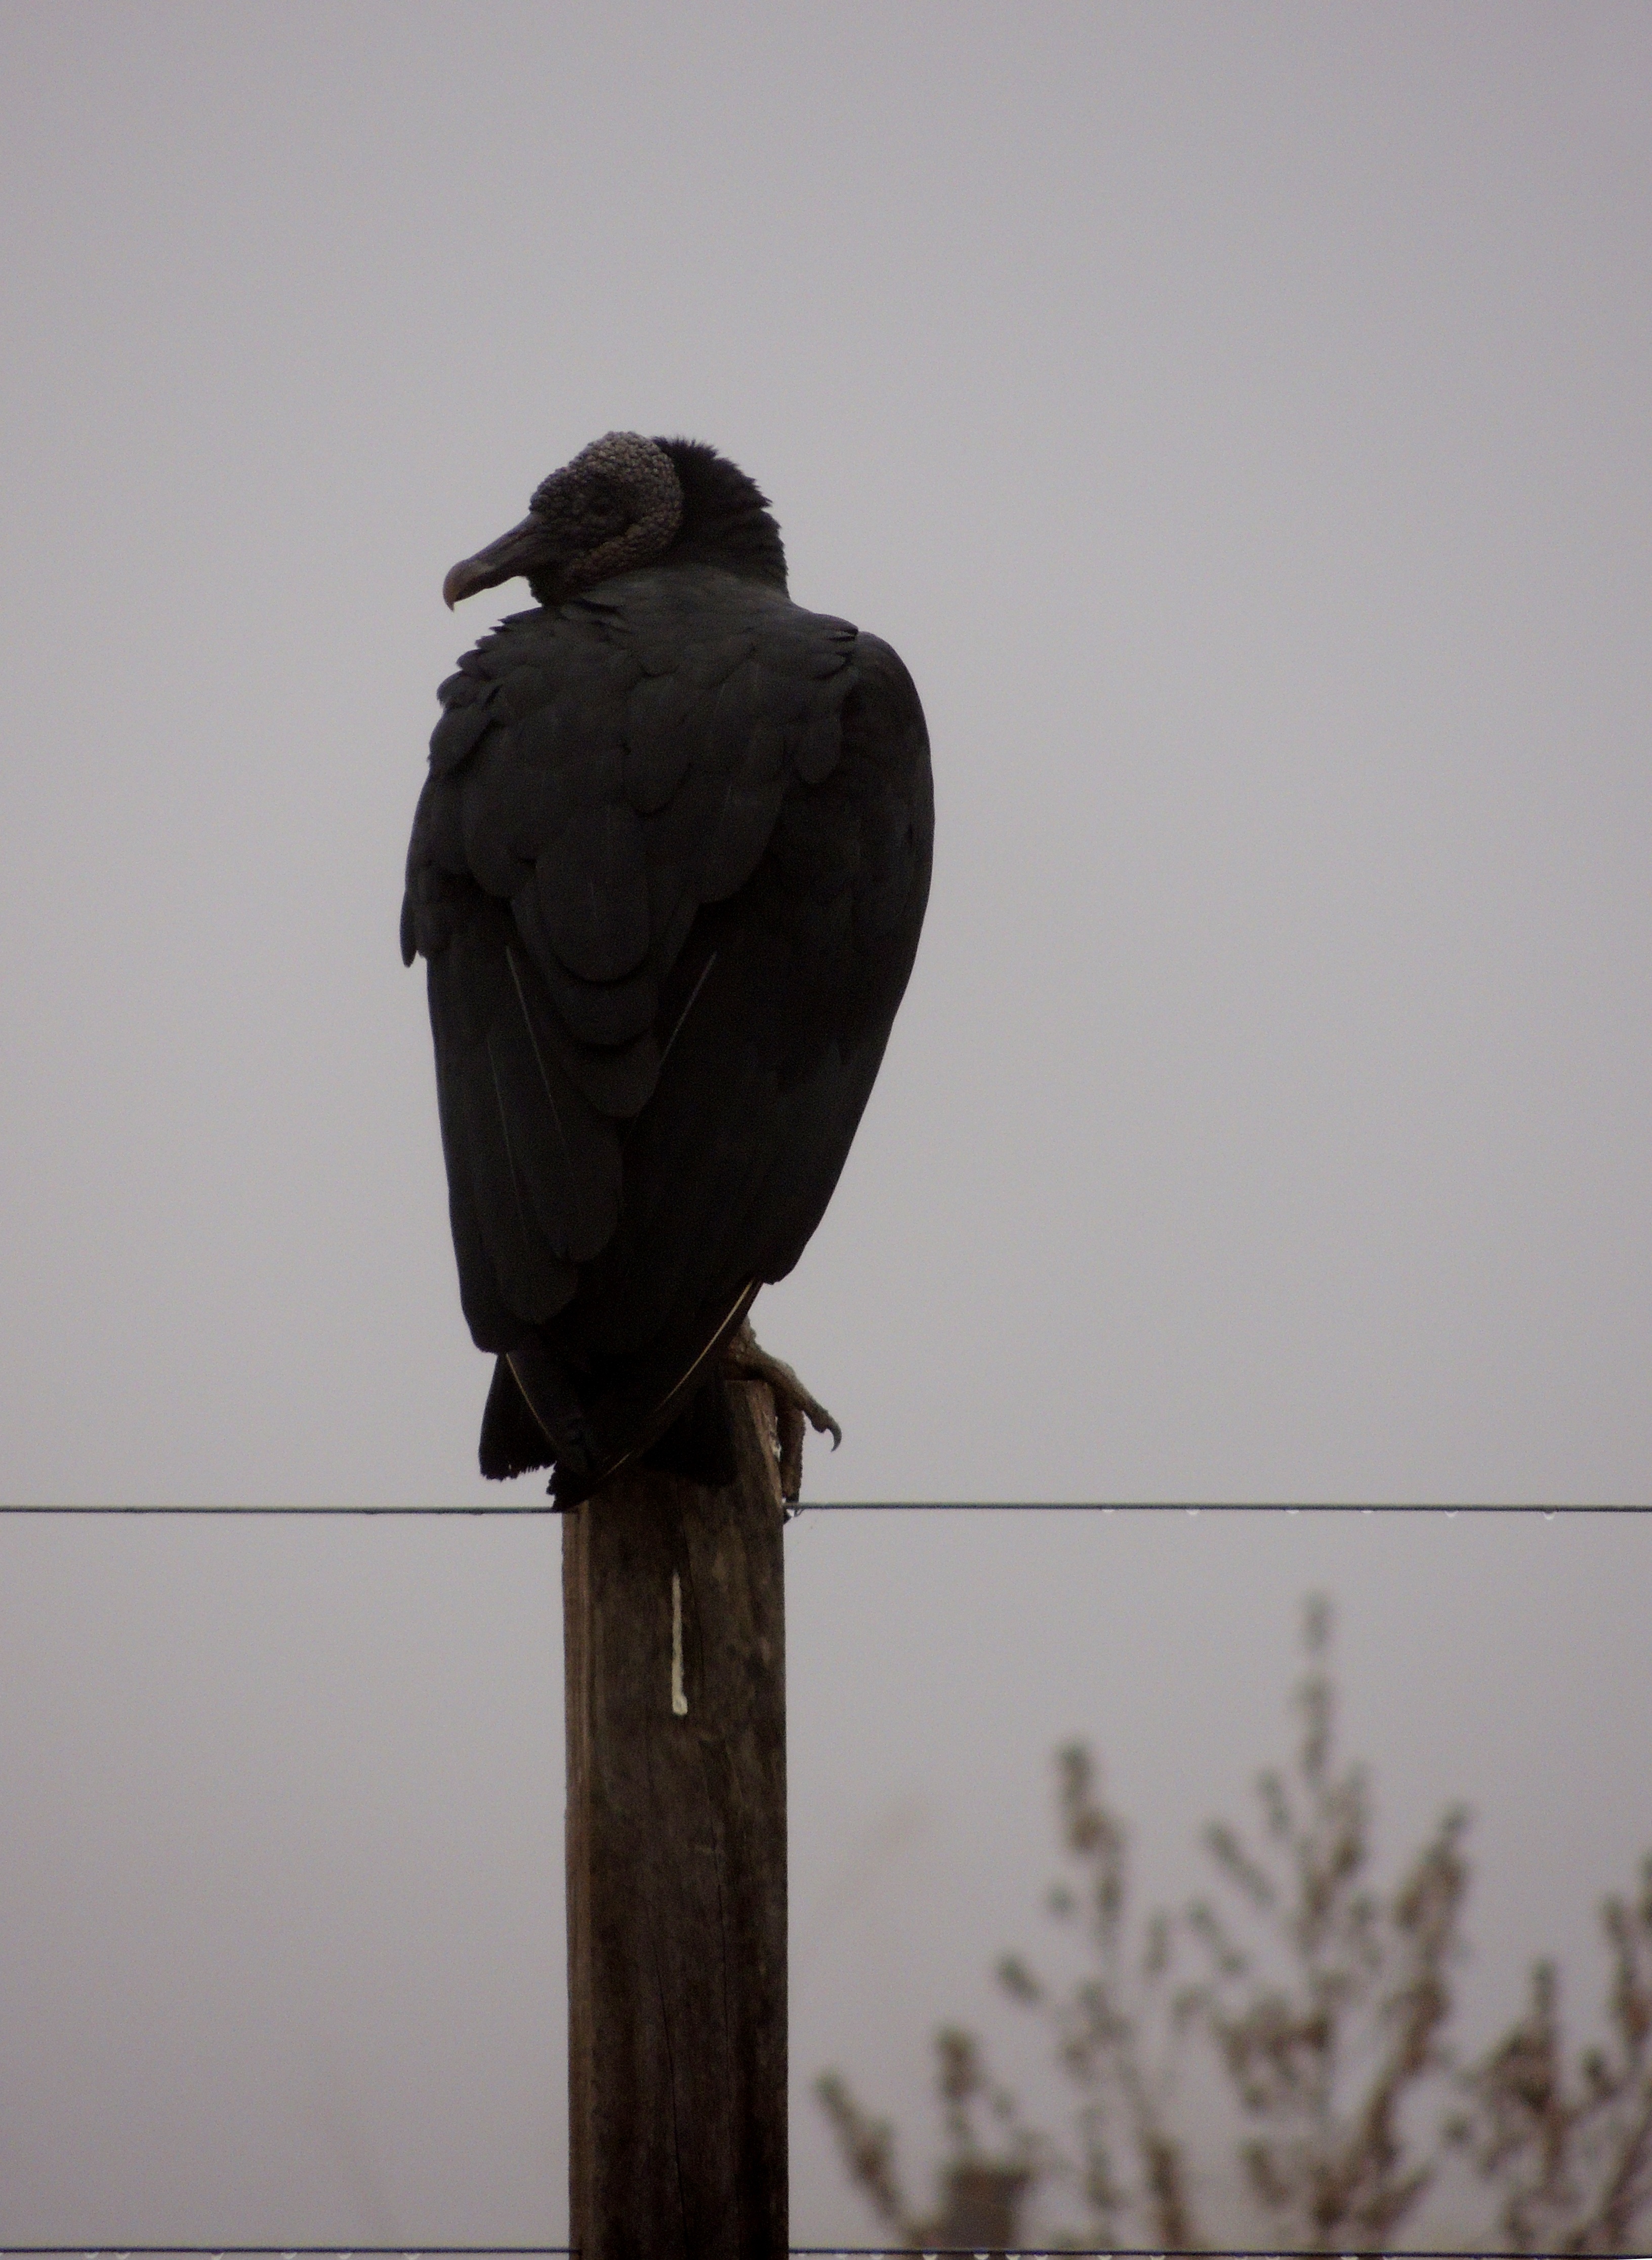
bird, wing, monument, statue, sculpture, art, vertebrate, vulture, butcher